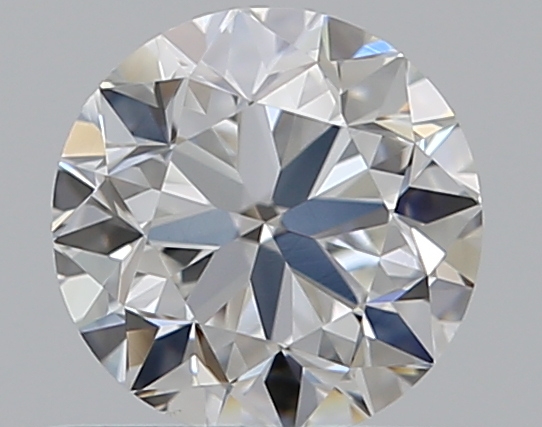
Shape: round
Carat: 0.5
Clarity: VS1
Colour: F
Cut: VG
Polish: EX
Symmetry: VG
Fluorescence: N
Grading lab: GIA
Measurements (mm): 4.92 x 4.98 x 3.19